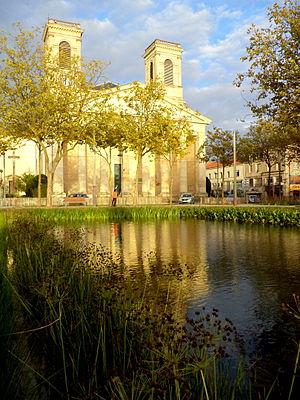
Réaménagement par Alexandre Chemetoff. Photo visible également sur Flickr (ChevillonW)
La Roche-sur-Yon est une commune du Centre-Ouest de la France, préfecture du département de la Vendée, dans la région des Pays de la Loire.
La place Napoléon est une place située à La Roche-sur-Yon, en Vendée, dont le nom fait référence à Napoléon Iᵉʳ, fondateur de la ville en 1804.